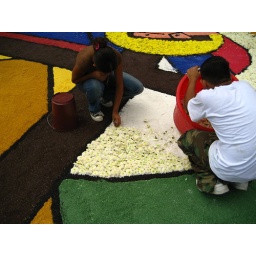
The final detail on the rug out front of the National Palace was the use of flowers to fill in the white sections.